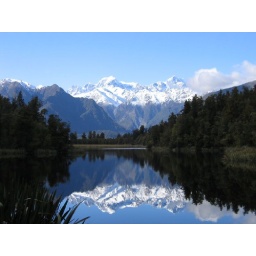
cook mt over mirror lake